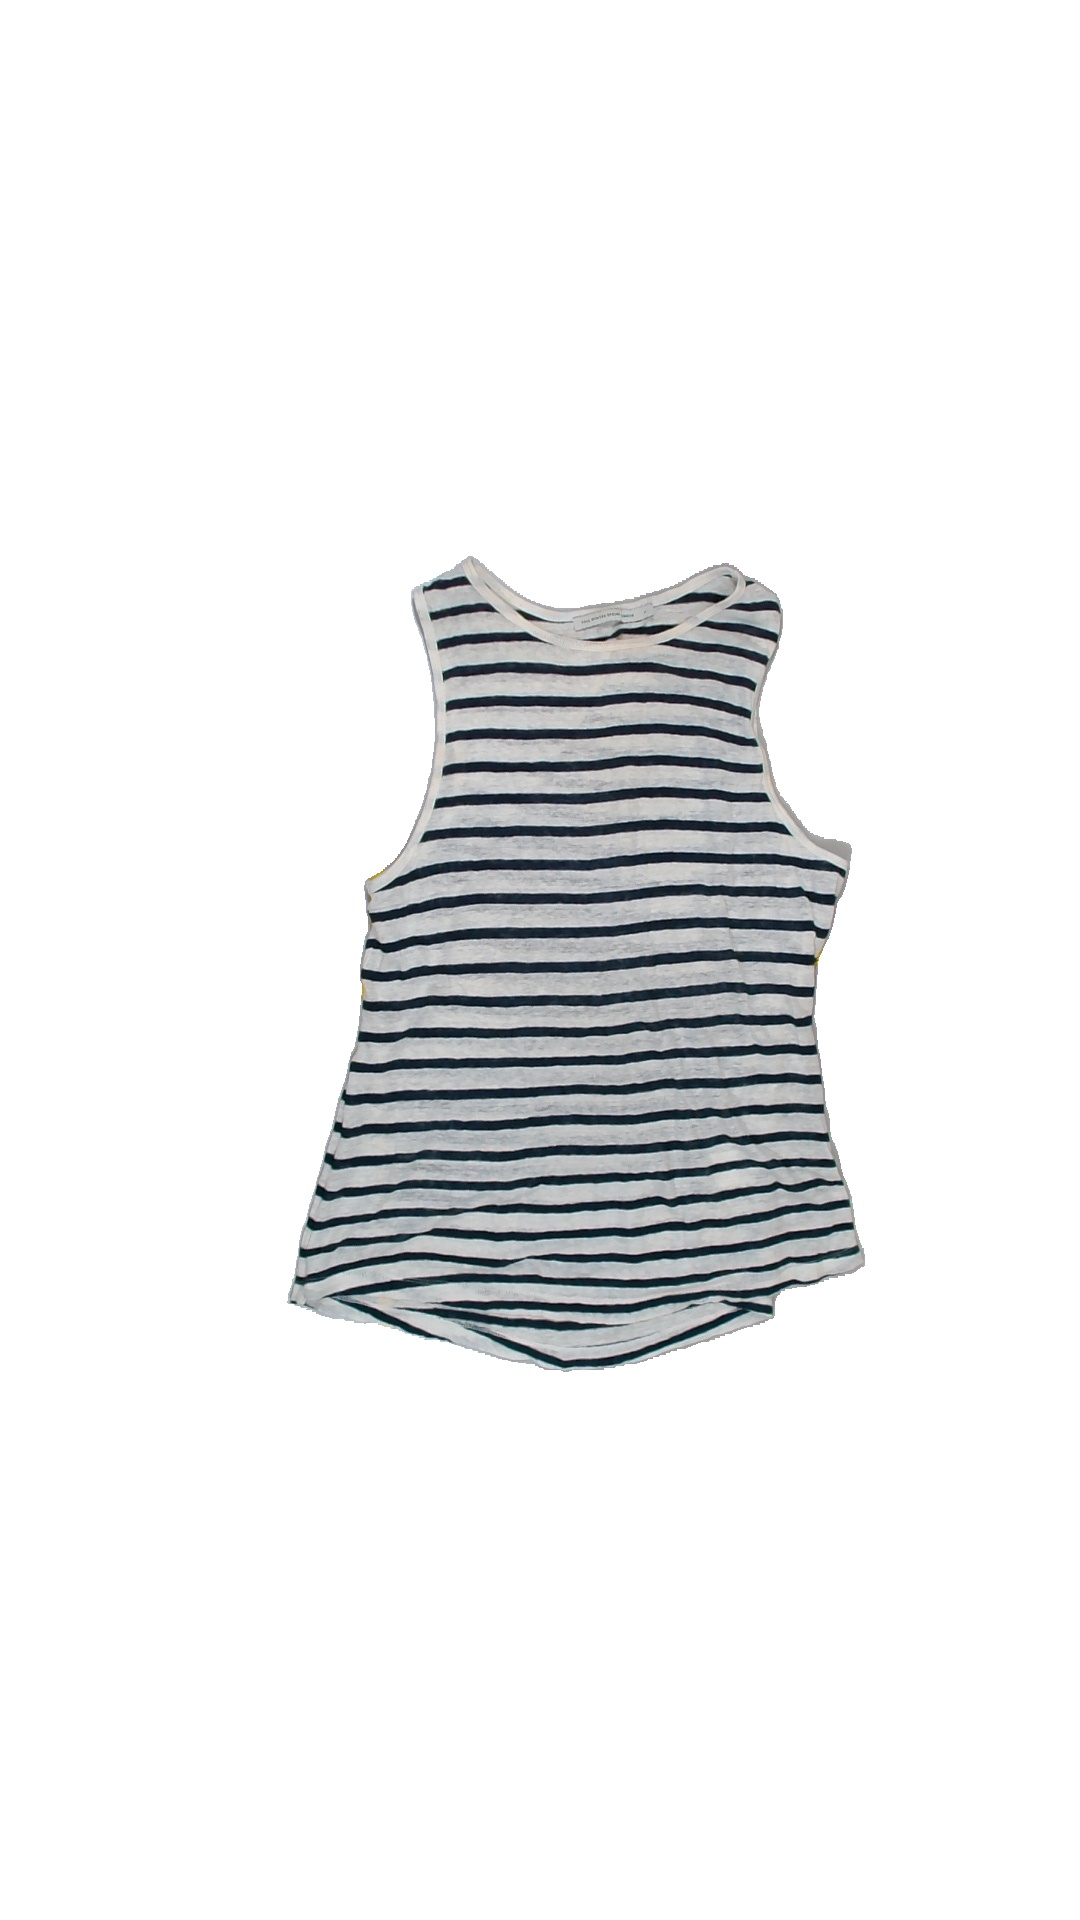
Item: Tank Top (Ladies)
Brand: Not Applicable
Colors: Multicolor, White, Blue
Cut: C-collar
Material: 100% cotton
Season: All
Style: No trend
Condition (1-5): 3
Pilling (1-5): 5
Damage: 0
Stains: Yes
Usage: Export
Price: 50-100